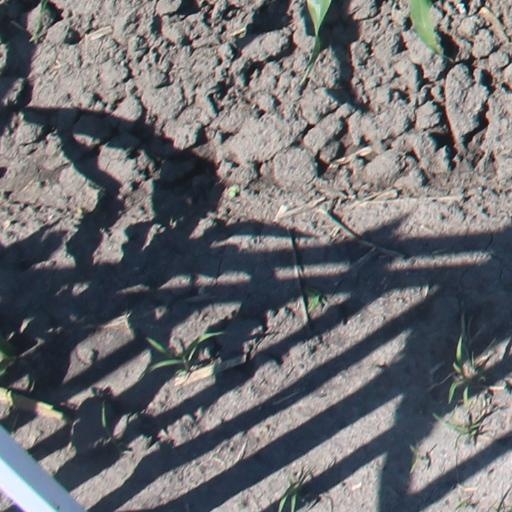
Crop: maize; corn